Horse harness

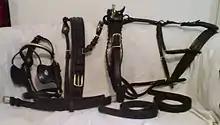
Complete breast collar harness and bridle, laid out

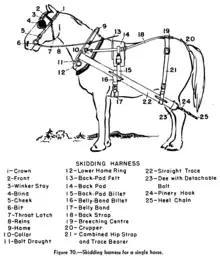
Elements of a skidding harness

Different regions and different purposes cause variation in harness construction, however there are many parts of harness that are common.